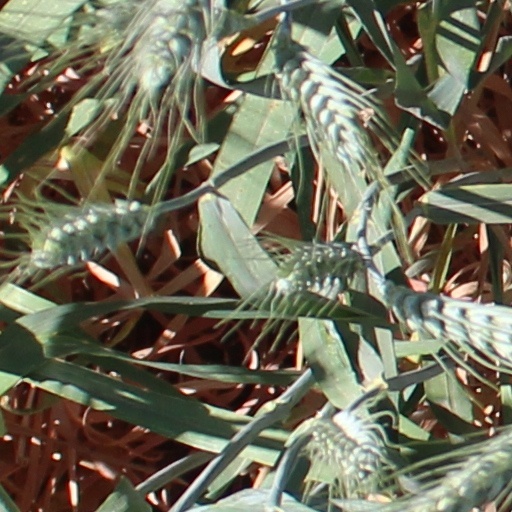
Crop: wheat